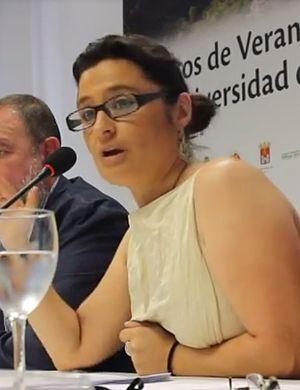
Eduardo Madina Muñoz, né le 11 janvier 1976 à Bilbao en Espagne, est un homme politique espagnol membre du Parti socialiste ouvrier espagnol.
Laura Carmen Seara Sobrado, née le 20 avril 1975 à Allariz, est une femme politique espagnole, membre du Parti socialiste ouvrier espagnol, secrétaire d'État à l'Égalité en 2011.